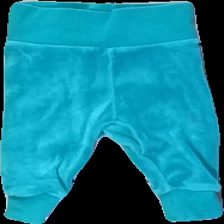
View: front
Type: Trousers
Category: Children
Brand: Lindex
Colors: Turquoise
Material: 100% cotton
Cut: Regular
Size: 56
Season: All
Damage: slightly washed out
Price range: 50-100
Recommended usage: Reuse